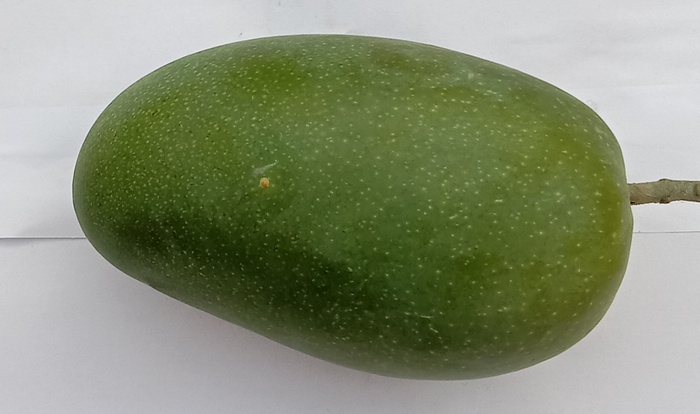
Mango variety: Dosehri